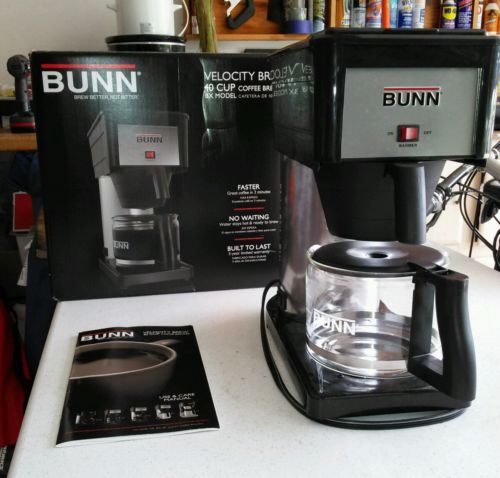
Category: coffee maker